Sequence (music)

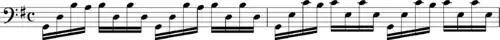
J.S. Bach Prelude from Cello Suite in G, BWV 1007

A false sequence is a literal repetition of the beginning of a figure and stating the rest in sequence: